History of Botswana

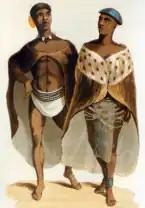
An illustration of a Tswana man and his wife in the early 1800s

Tswana peoples migrated internally through present-day Botswana as they were displaced by native and colonial populations from the south, and they had a presence throughout present-day Botswana by 1600. Large migrations of Kalanga and Sotho–Tswana peoples took place in the 15th and 16th centuries. The Kalanga peoples controlled the land between the Motloutse River and the Makgadikgadi Pan until the 18th century. The Hurutshe, Kgatla, and Kwena peoples split from the Phofu dynasty in the Transvaal region amid drought and hereditary conflicts, eventually migrating north to present-day Botswana.